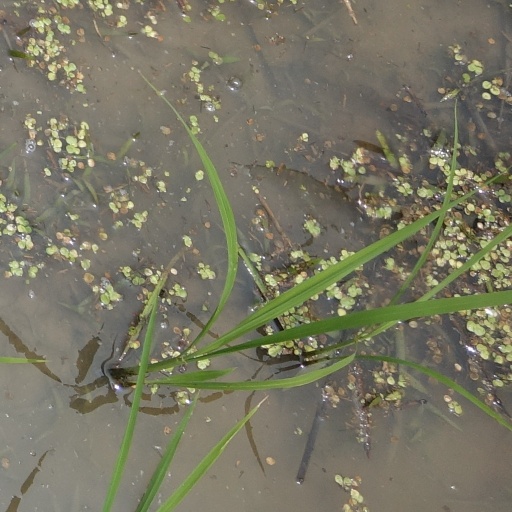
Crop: rice